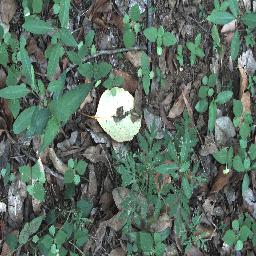
Label: rubber_vine